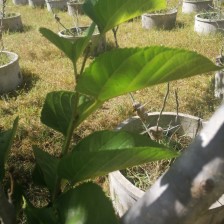
Variety: TaiwanStraberry